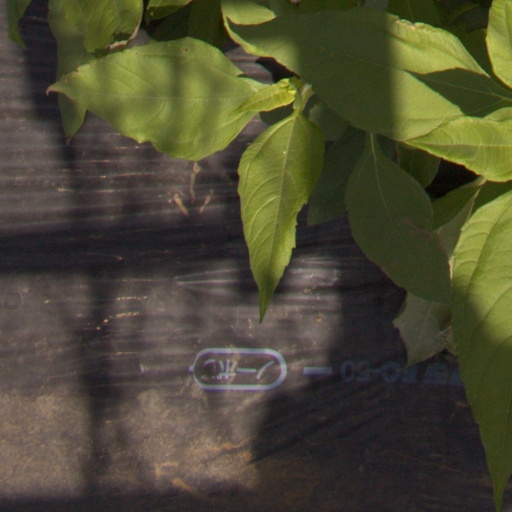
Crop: Jerusalem artichoke